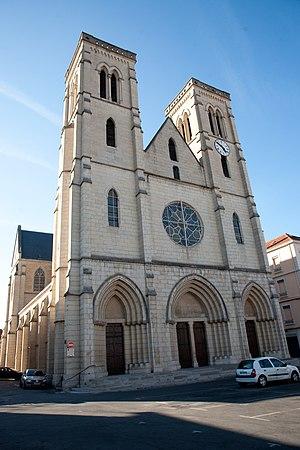
Bourgoin-Jallieu - église - façade
Bourgoin-Jallieu est une commune du département de l'Isère, située dans la région Auvergne-Rhône-Alpes, en France.